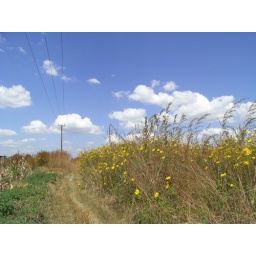
A shot of the flowers over the road from the building site.